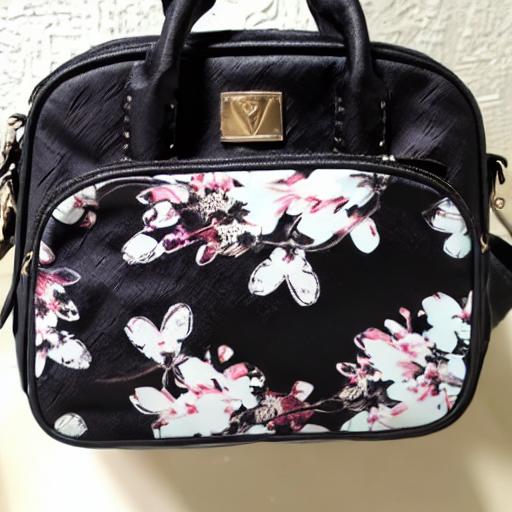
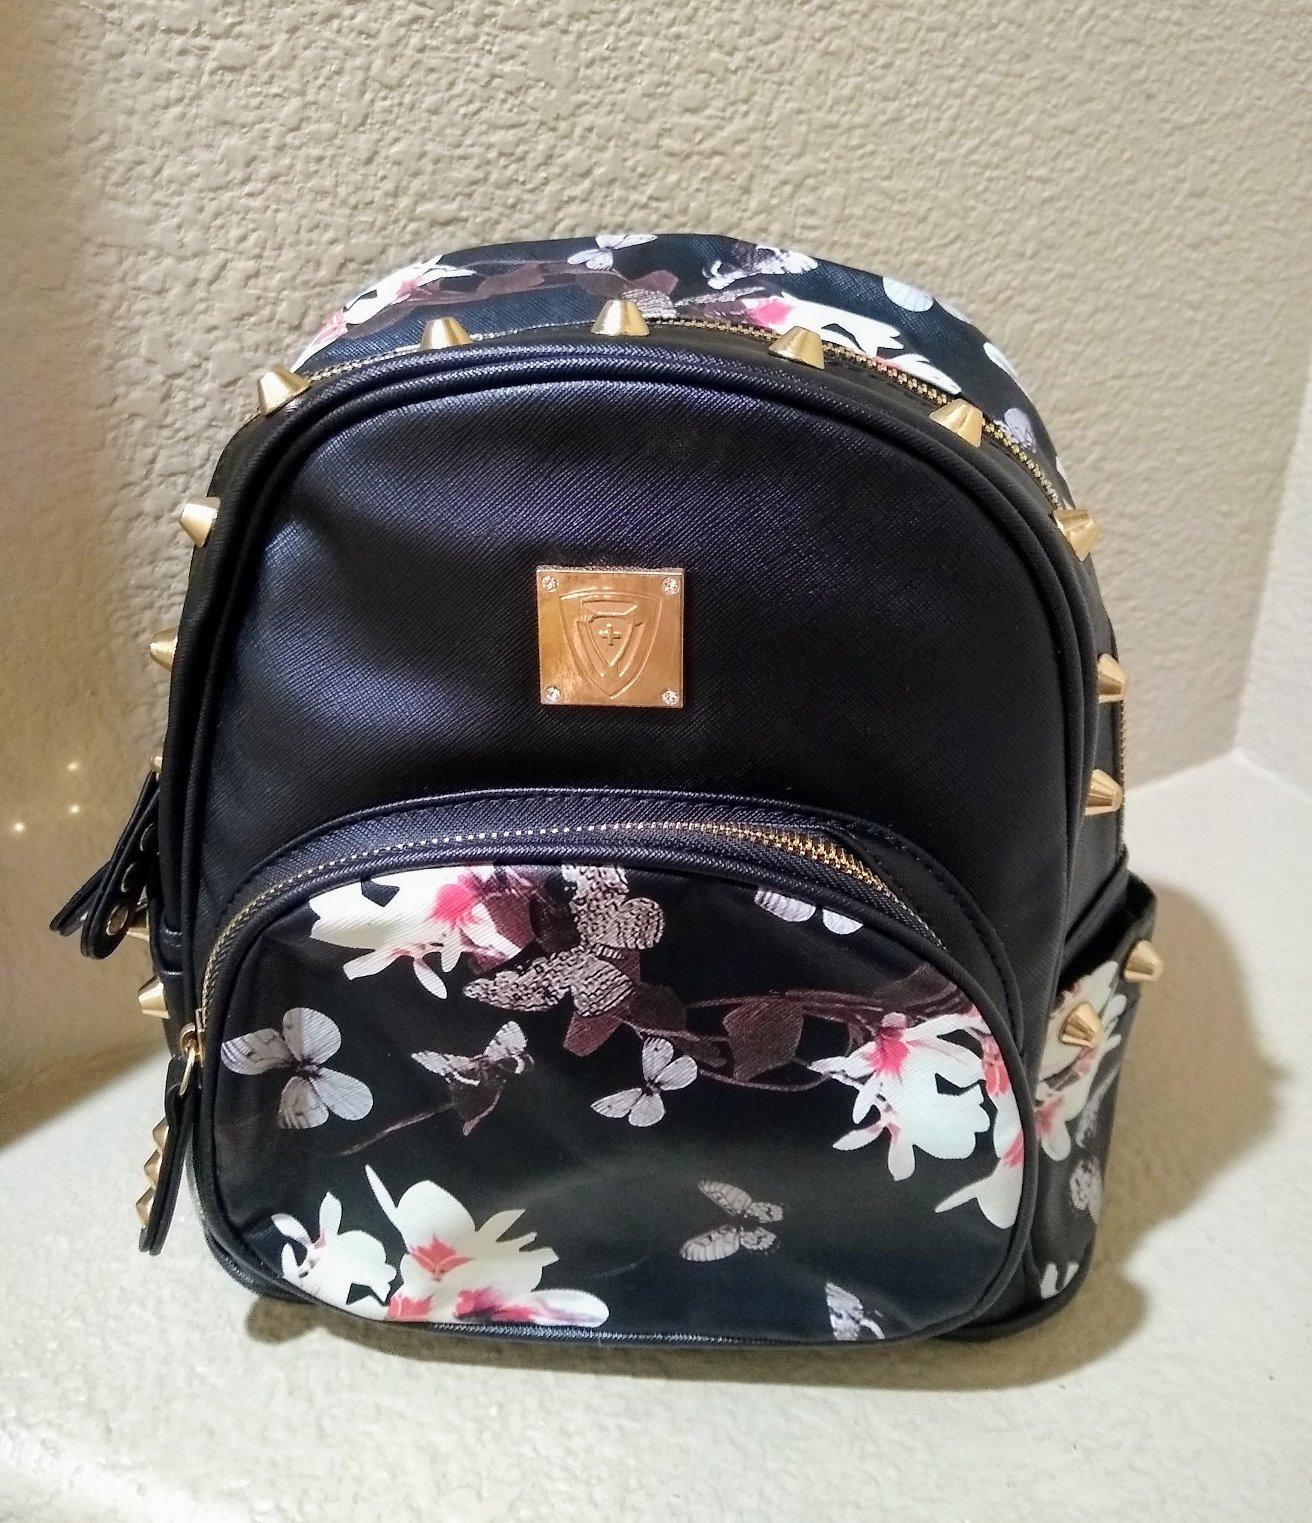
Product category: accessories_handbag
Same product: no